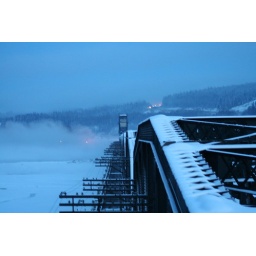
Rail bridge over Fraser river in Prince George